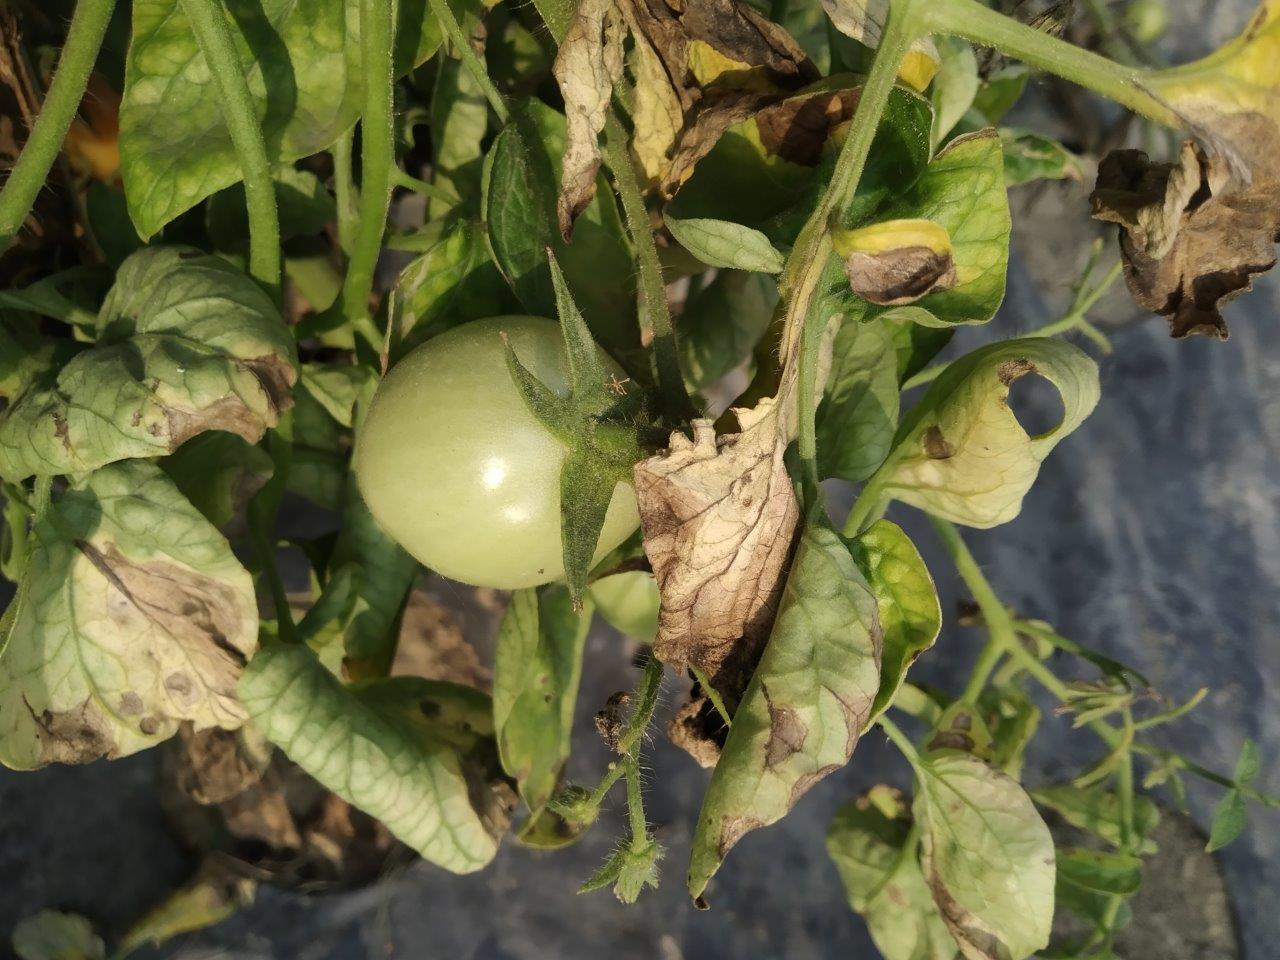
Maturity: Immature